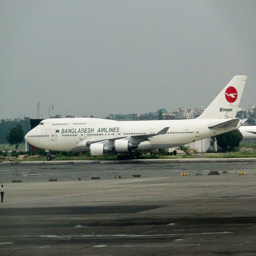
A large white jetliner sitting on top of an airport runway.
A Bangladesh airlines 747 is taxiing down a runway.
An airliner on a runway with buildings in the background
Large commercial passenger jet on tarmac of airport.
A large commercial passenger plane taxis at an airport.